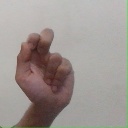
अक्षर: ढ